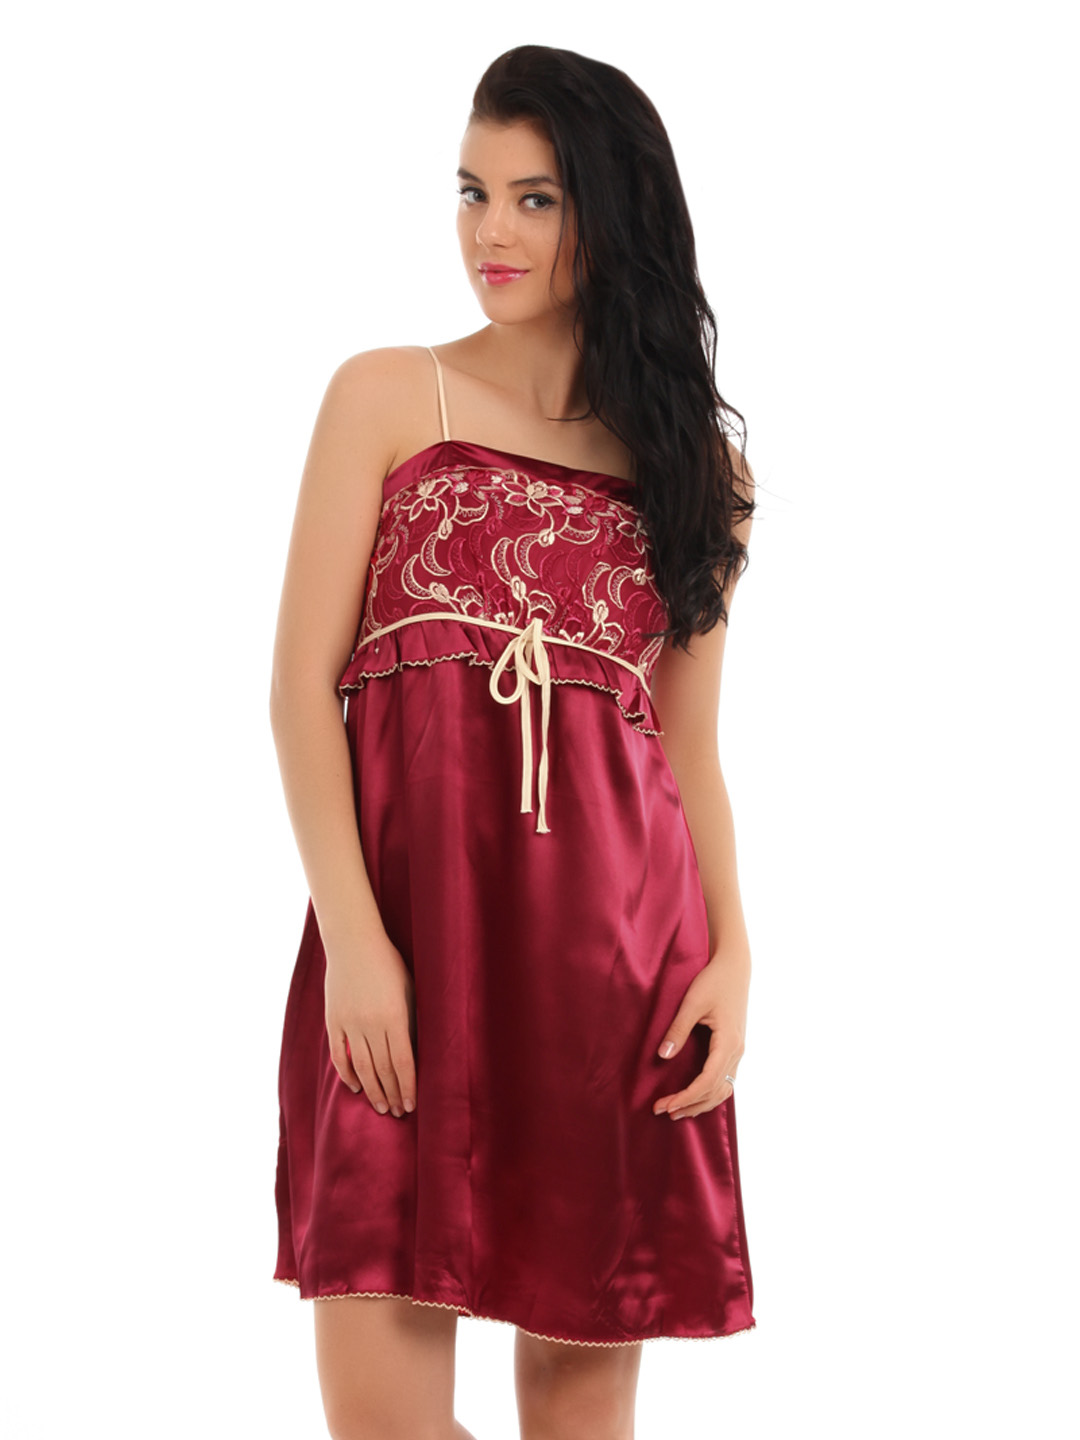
Red Rose Maroon Nightdress
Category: Apparel / Loungewear and Nightwear / Nightdress
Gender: Women
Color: Maroon
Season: Winter 2015
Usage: Casual